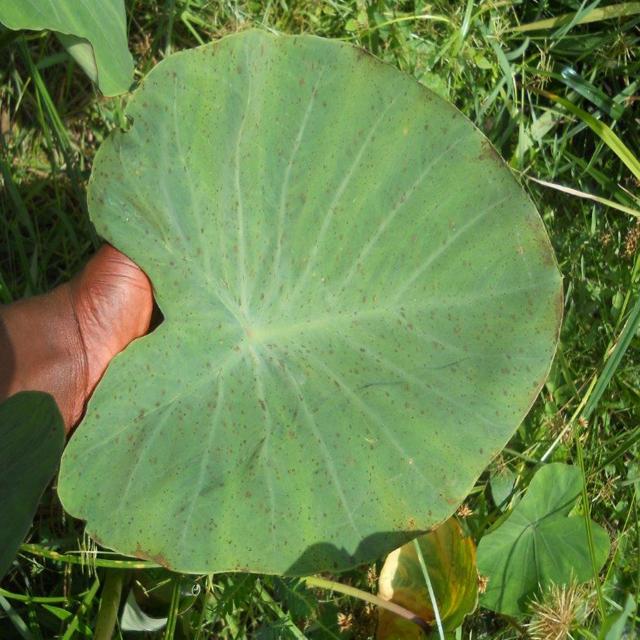
Label: Healthy